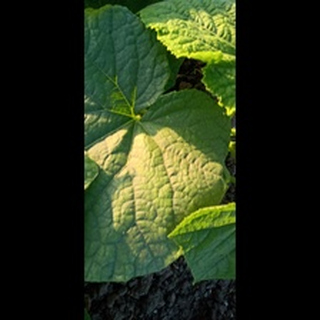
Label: healthy_cucumber